Jean Étienne Valluy

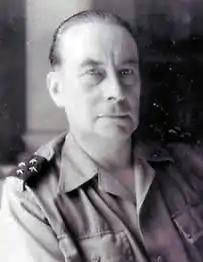

He was born in Rive-de-Gier, Loire, on 15 May 1899 to Claude (Claudius) Valluy and Jeanne, Adrienne Cossanges.